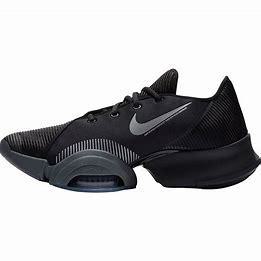
Brand: Nike
Model: Air Zoom Superrep